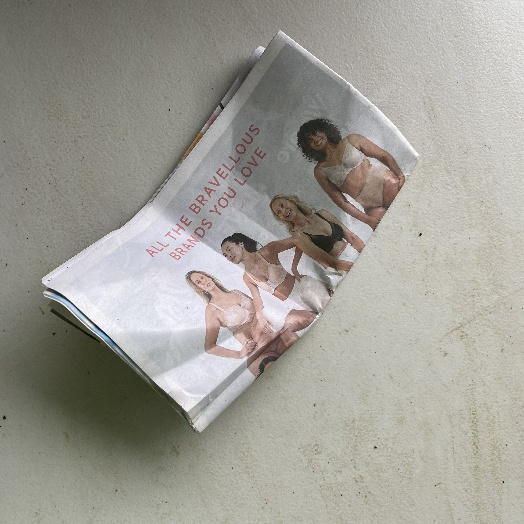
Label: Paper